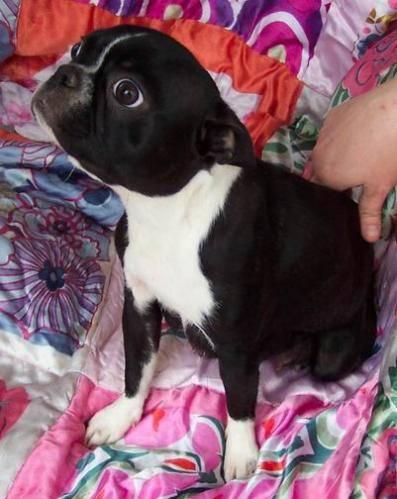
dog